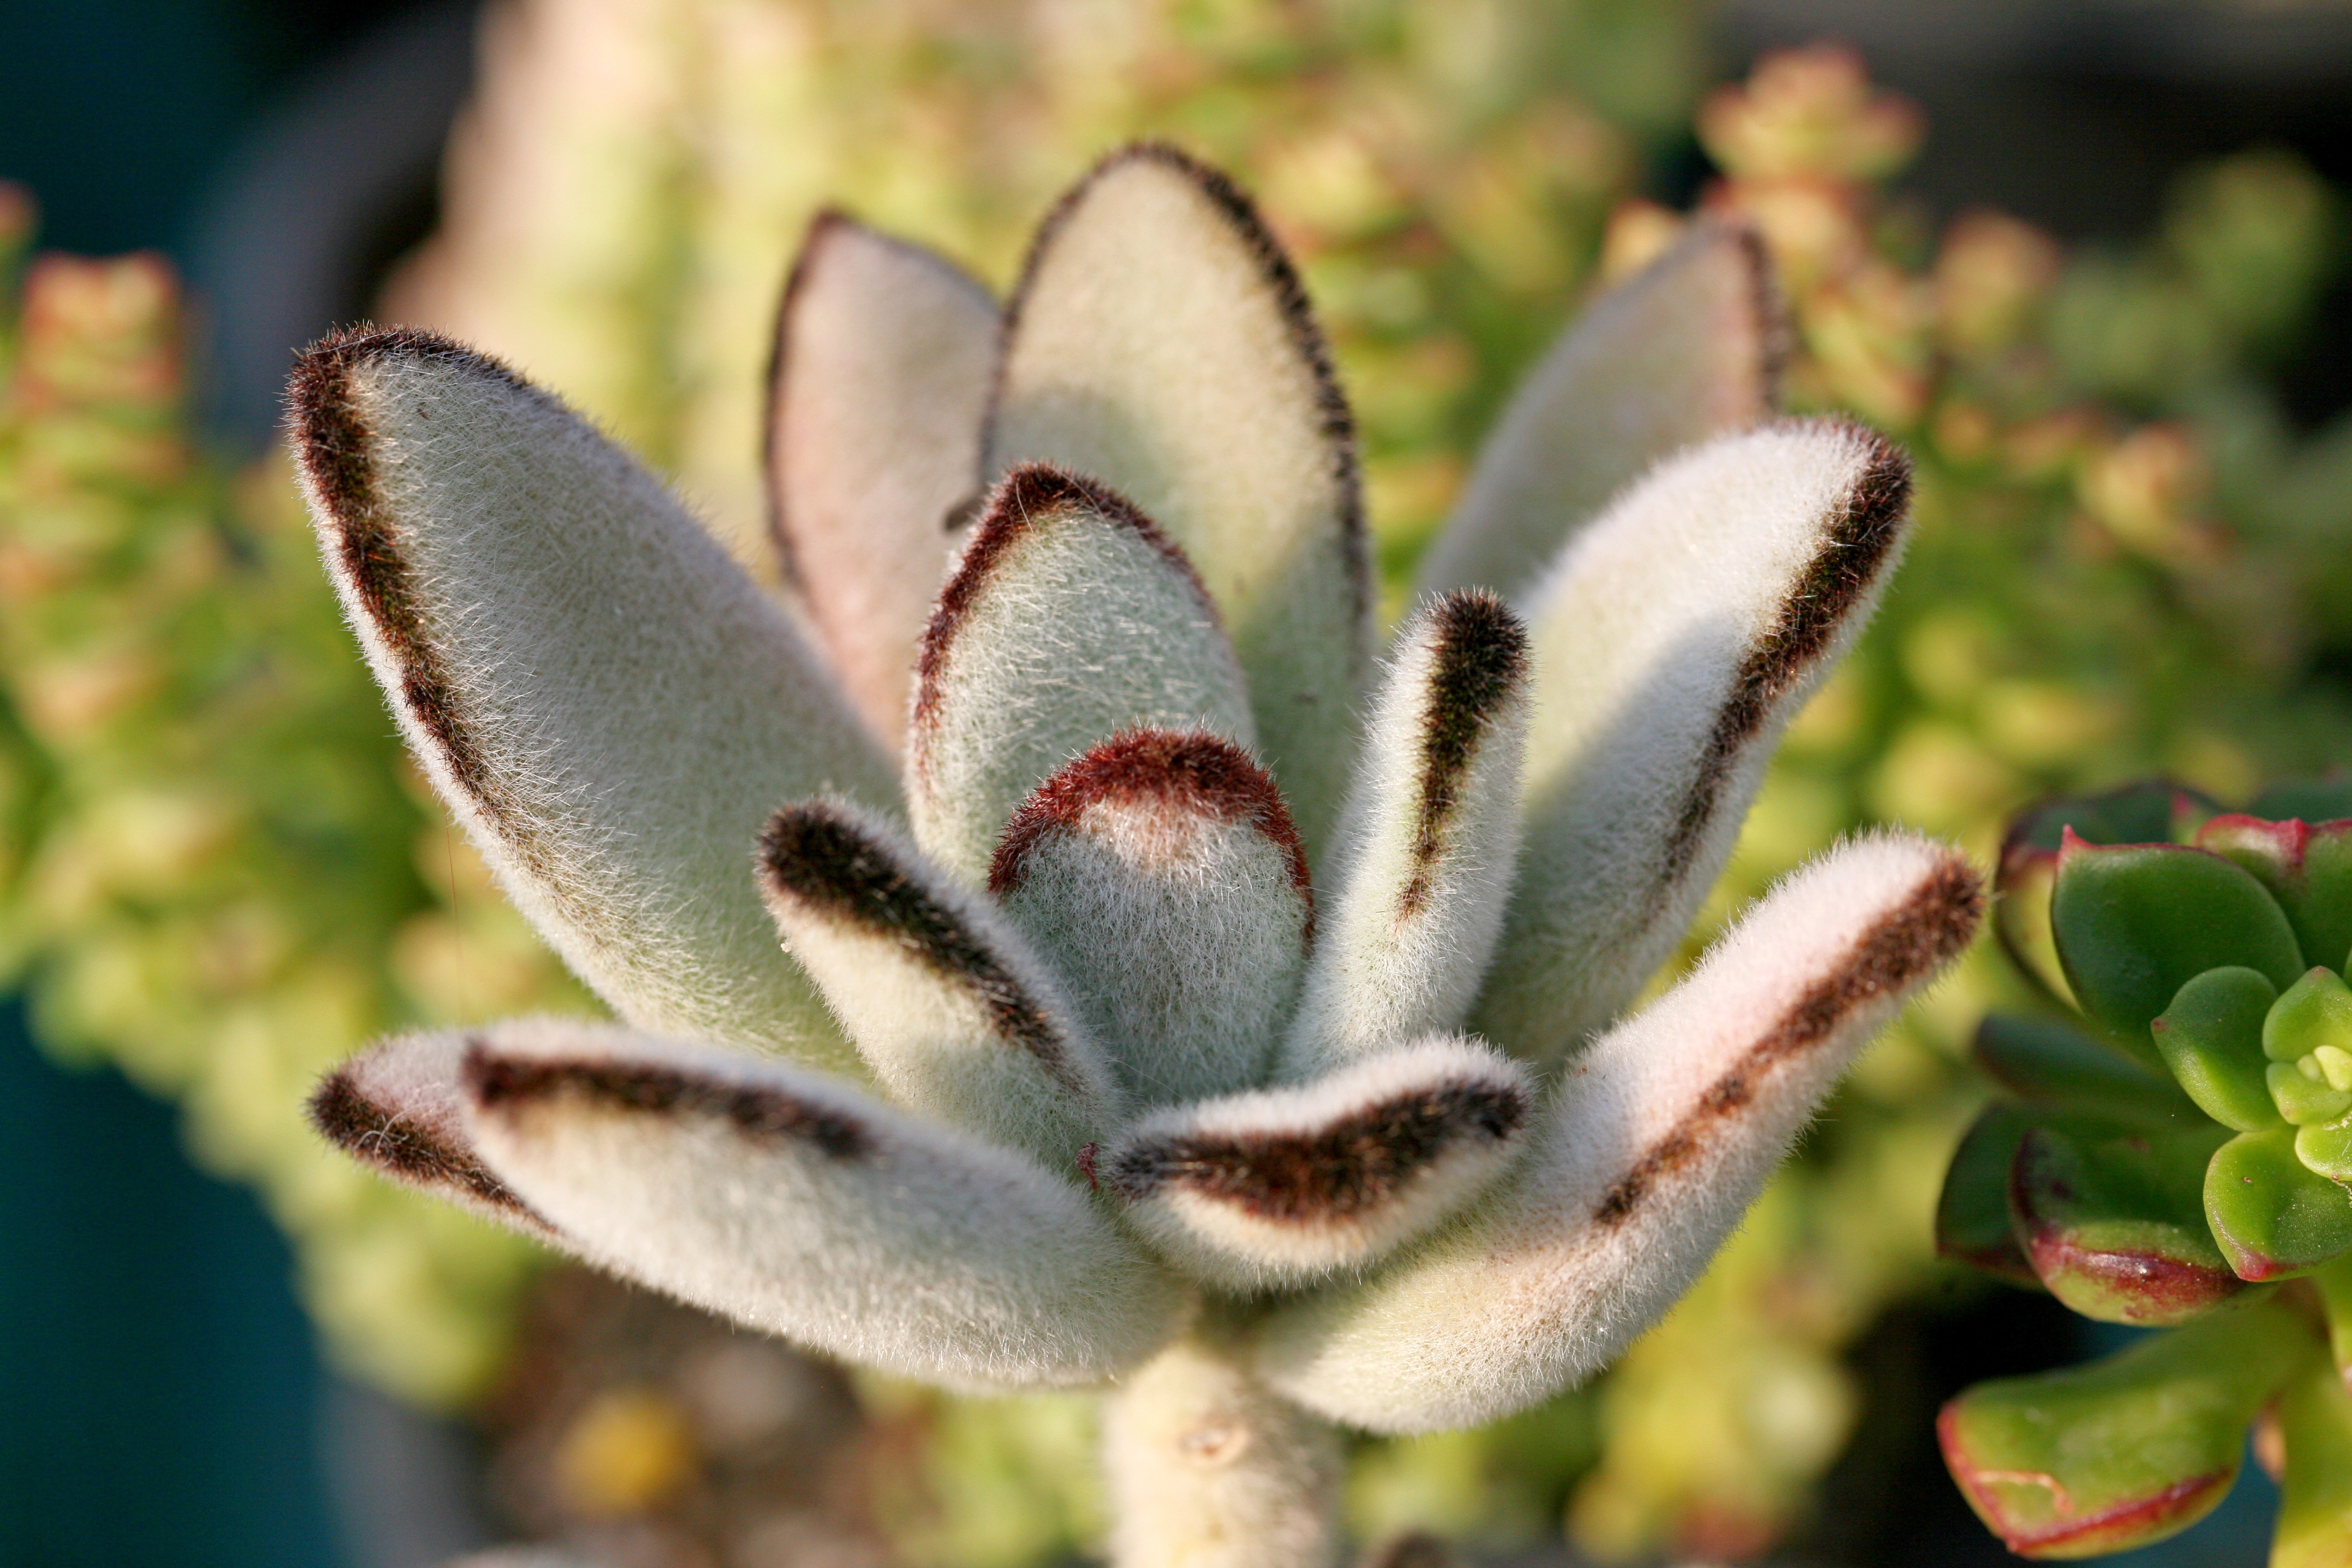
nature, cactus, plant, flower, petal, botany, succulent, garden, flora, fauna, greenhouse, potted plant, plants, wildflower, flowers, close up, makro, botanical garden, macro photography, flowering plant, affix, a flower garden, a fleshy plant, fleshy in this, mini potted, plant stem, land plant